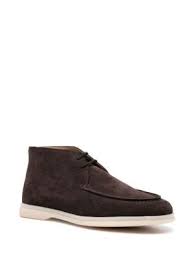
Label: Brogue